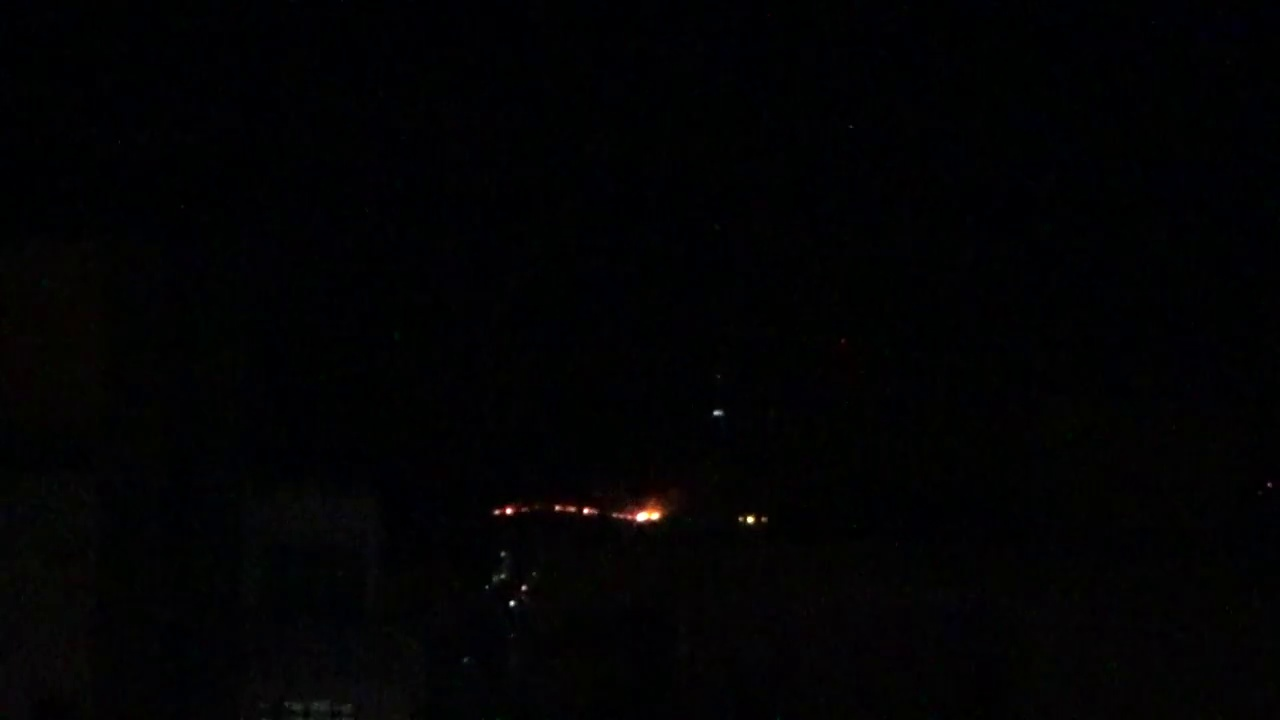
Fire: yes
Smoke: no